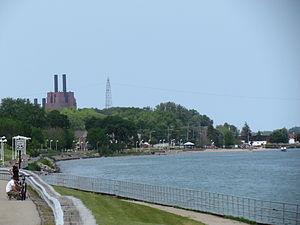
Marysville est une ville du comté de Saint Clair (Michigan), aux États-Unis. Sa population est de 9 959 habitants d'après le recensement des États-Unis de 2010. Fondée d'abord sous forme de village en 1919, la municipalité est devenue une ville en 1924.